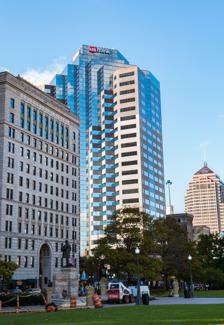
Building: One Columbus Center
Country: United States of America
Year built: 1987
High-rise office building in Downtown Columbus, Ohio One Columbus Center General information Status Completed Type Office Location 10 West Broad Street, Columbus, Ohio Completed 1987 Height Roof 366 ft (112 m) Technical details Floor count 26 Floor area 37,855 m 2 (407,470 sq ft) Design and construction Architect(s) NBBJ One Columbus Center is a 366 ft (112 m) highrise office building in Downtown Columbus, Ohio . The cornerstone for the building was laid on October 21, 1986, and it was completed the next year. NBBJ designed the building after the post-modern architectural style. One Columbus Center was constructed for $62 million and is the 11th tallest in Columbus. The staggered facade allows for 15 corner offices on every floor. It has 37,855 m² of floor space and sits on the former site of the Deshler Hotel . See also List of tallest buildings in Columbus References "Emporis building ID 119076" . Emporis . "One Columbus Center" . SkyscraperPage . External links Media related to One Columbus Center at Wikimedia Commons Authority control databases : Geographic Structurae 39°57′43″N 83°00′04″W / 39.962°N 83.001°W / 39.962; -83.001 This article related to a building or structure in Columbus, Ohio is a stub . You can help Wikipedia by expanding it . v t e